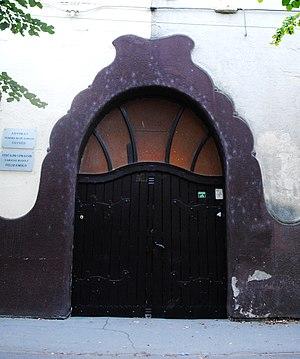
La maison Slavnić est située à Senta, dans la province de Voïvodine et dans le district du Banat septentrional, en Serbie. Elle est inscrite sur la liste des monuments culturels de grande importance de la République de Serbie.